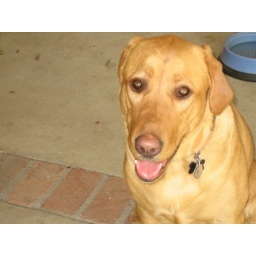
Whenever Kelsey wants dog biscuits, she looks at us in this cute way.